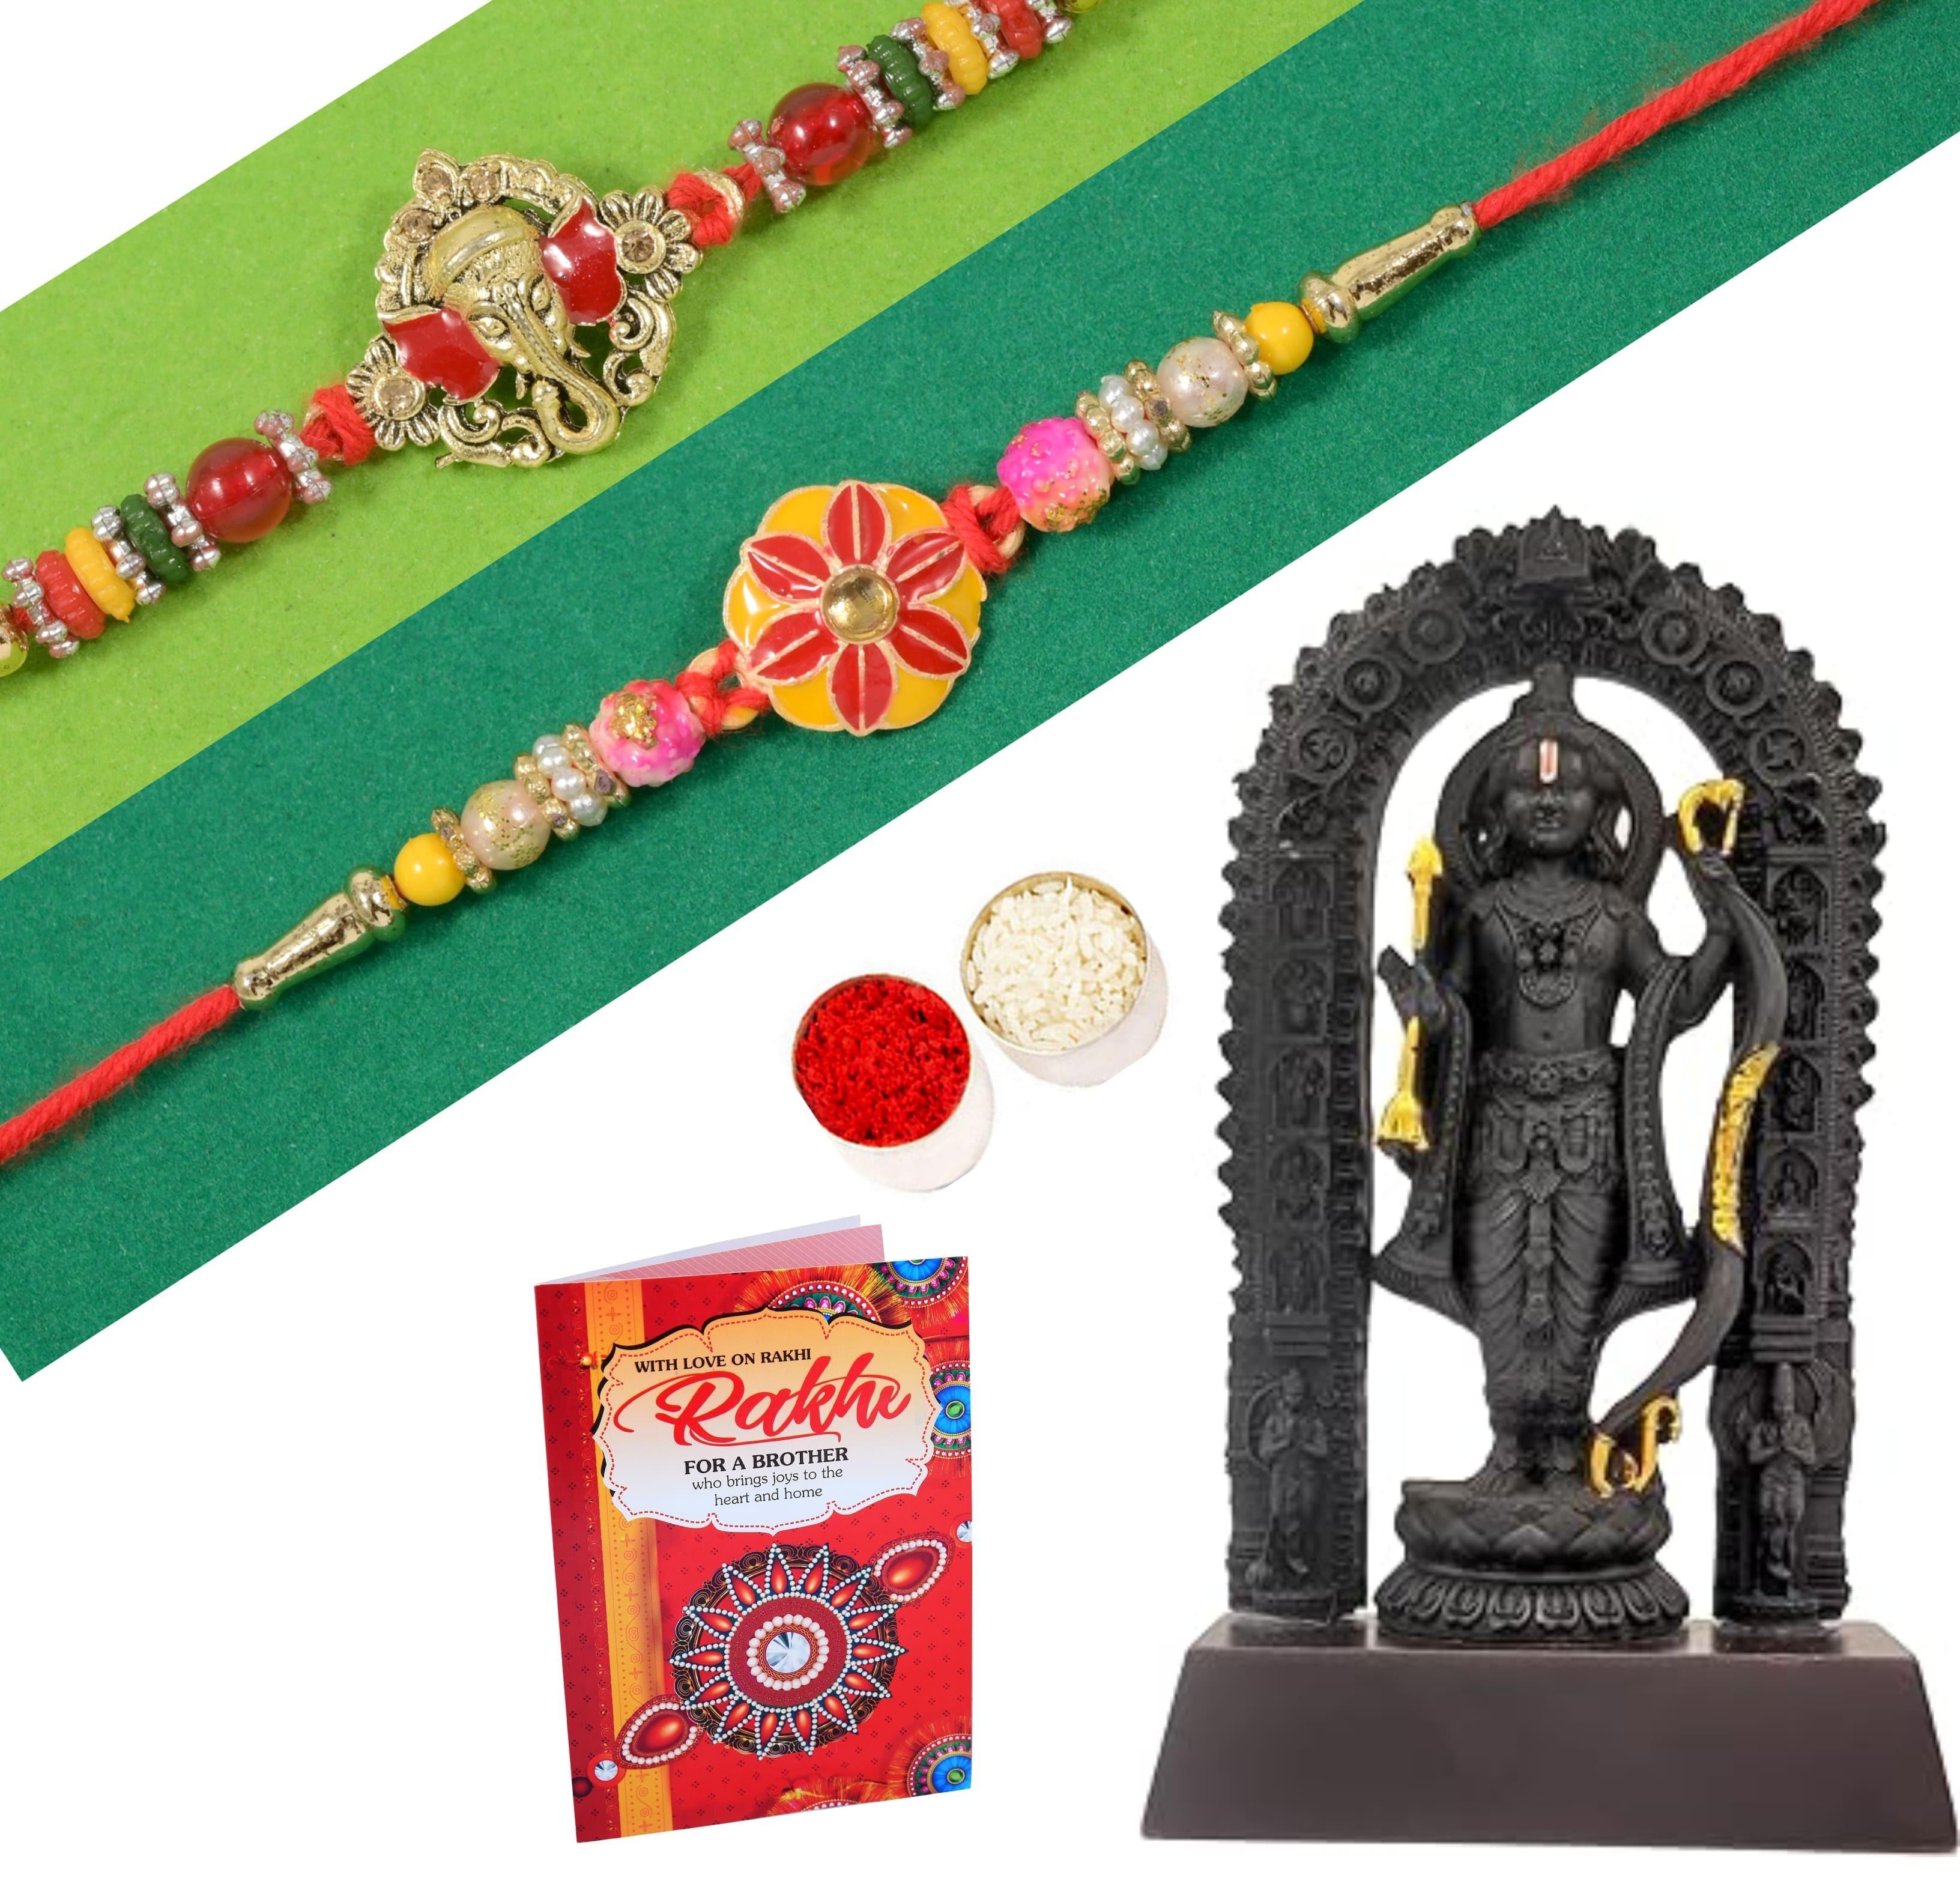
Mantouss Rakhi
Type: Rakhis
Brand: MANTOUSS
Price: Rs. 299
 RAKHI is the occasion when gifting becomes a major part for sharing bonds and well wishes. This RAKHI MANTOUSS got you the love and care you wish to send to your dear ones.Say HAPPY RAKHI to your brother, bhai, bhaiya, bro, dada etc. with this unique set of gift.
Features: The Package contains- Set of 2 kundan rakhi+Showpiece figurine+Roli, chawal combo+Rakhi greeting card,Complementary Polyserin show piece figurine for your brother.It makes a perfect Gift for your Brother on occasions like Gifts for Brother on Rakhi Gifts, Best Brother Gifts, Raksha Bandhan Gifts, Rakhi, Rakhi Gift for Brother, Rakhi for Brother,Hand crafted Rakhi-High Quality Material Used. The designer patterns in the aesthetic style with shimmering glimpse highlights the true beauty of this traditional thread.,Spread the Rakhi spirit among your siblings and loved ones by sending them your warm Rakhi greeting.,Ideal for-Rakhi for brother, rakhi for brother and bhabi,Rakhi for brother gift combo set, Rakhi combo gift,rakhi gift for brother,rakshabandhan gift for brother,Rakhi gift,rakhi hamper